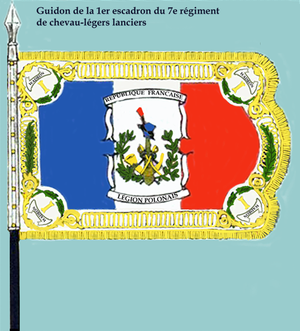
Guidon de la 1er escadron du 7e régiment de chevau-légers lanciers
Le 7ᵉ régiment de chevau-légers lanciers est une unité de cavalerie française issue de la légion de la Vistule.